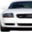
Label: automobile